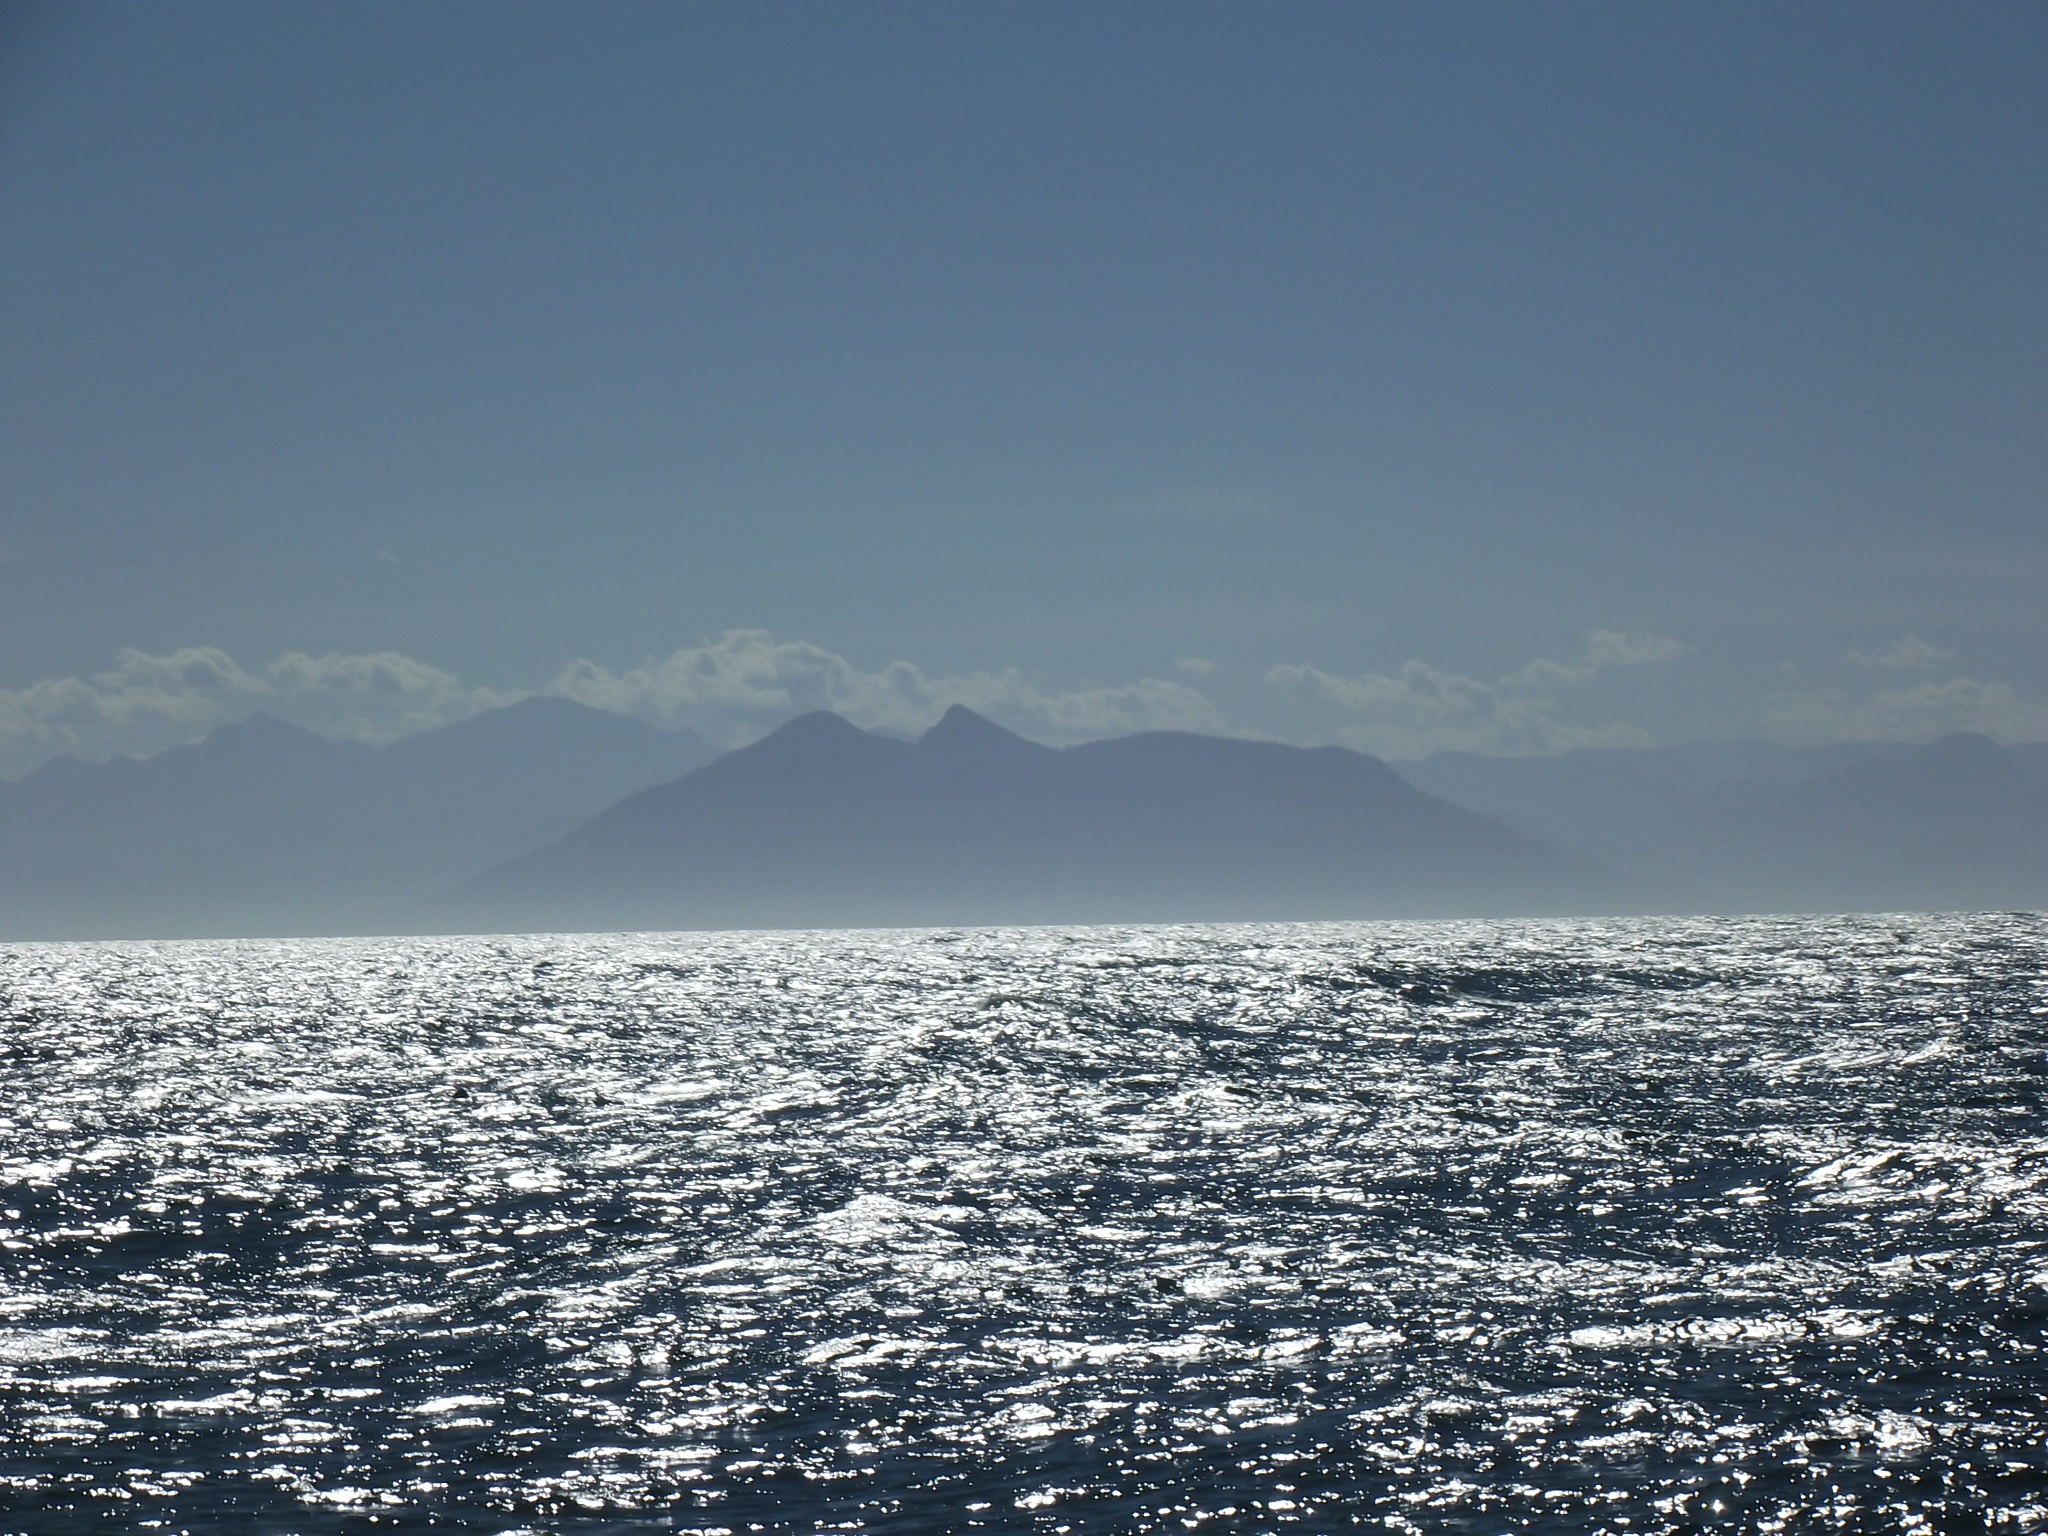
beach, sea, coast, ocean, horizon, mountain, snow, winter, cloud, sky, wave, lake, ice, vehicle, weather, bay, arctic, mar, arctic ocean, buzius, atmospheric phenomenon